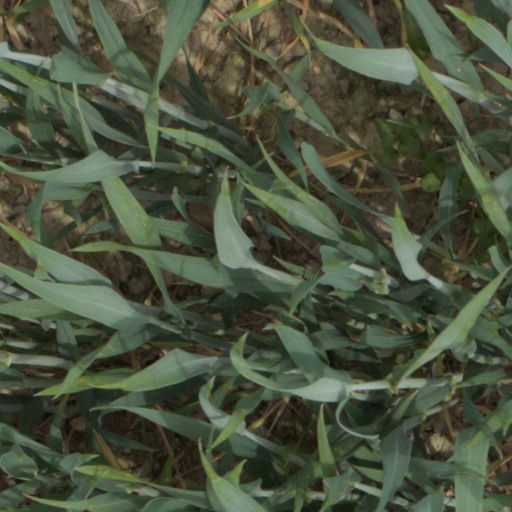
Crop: wheat